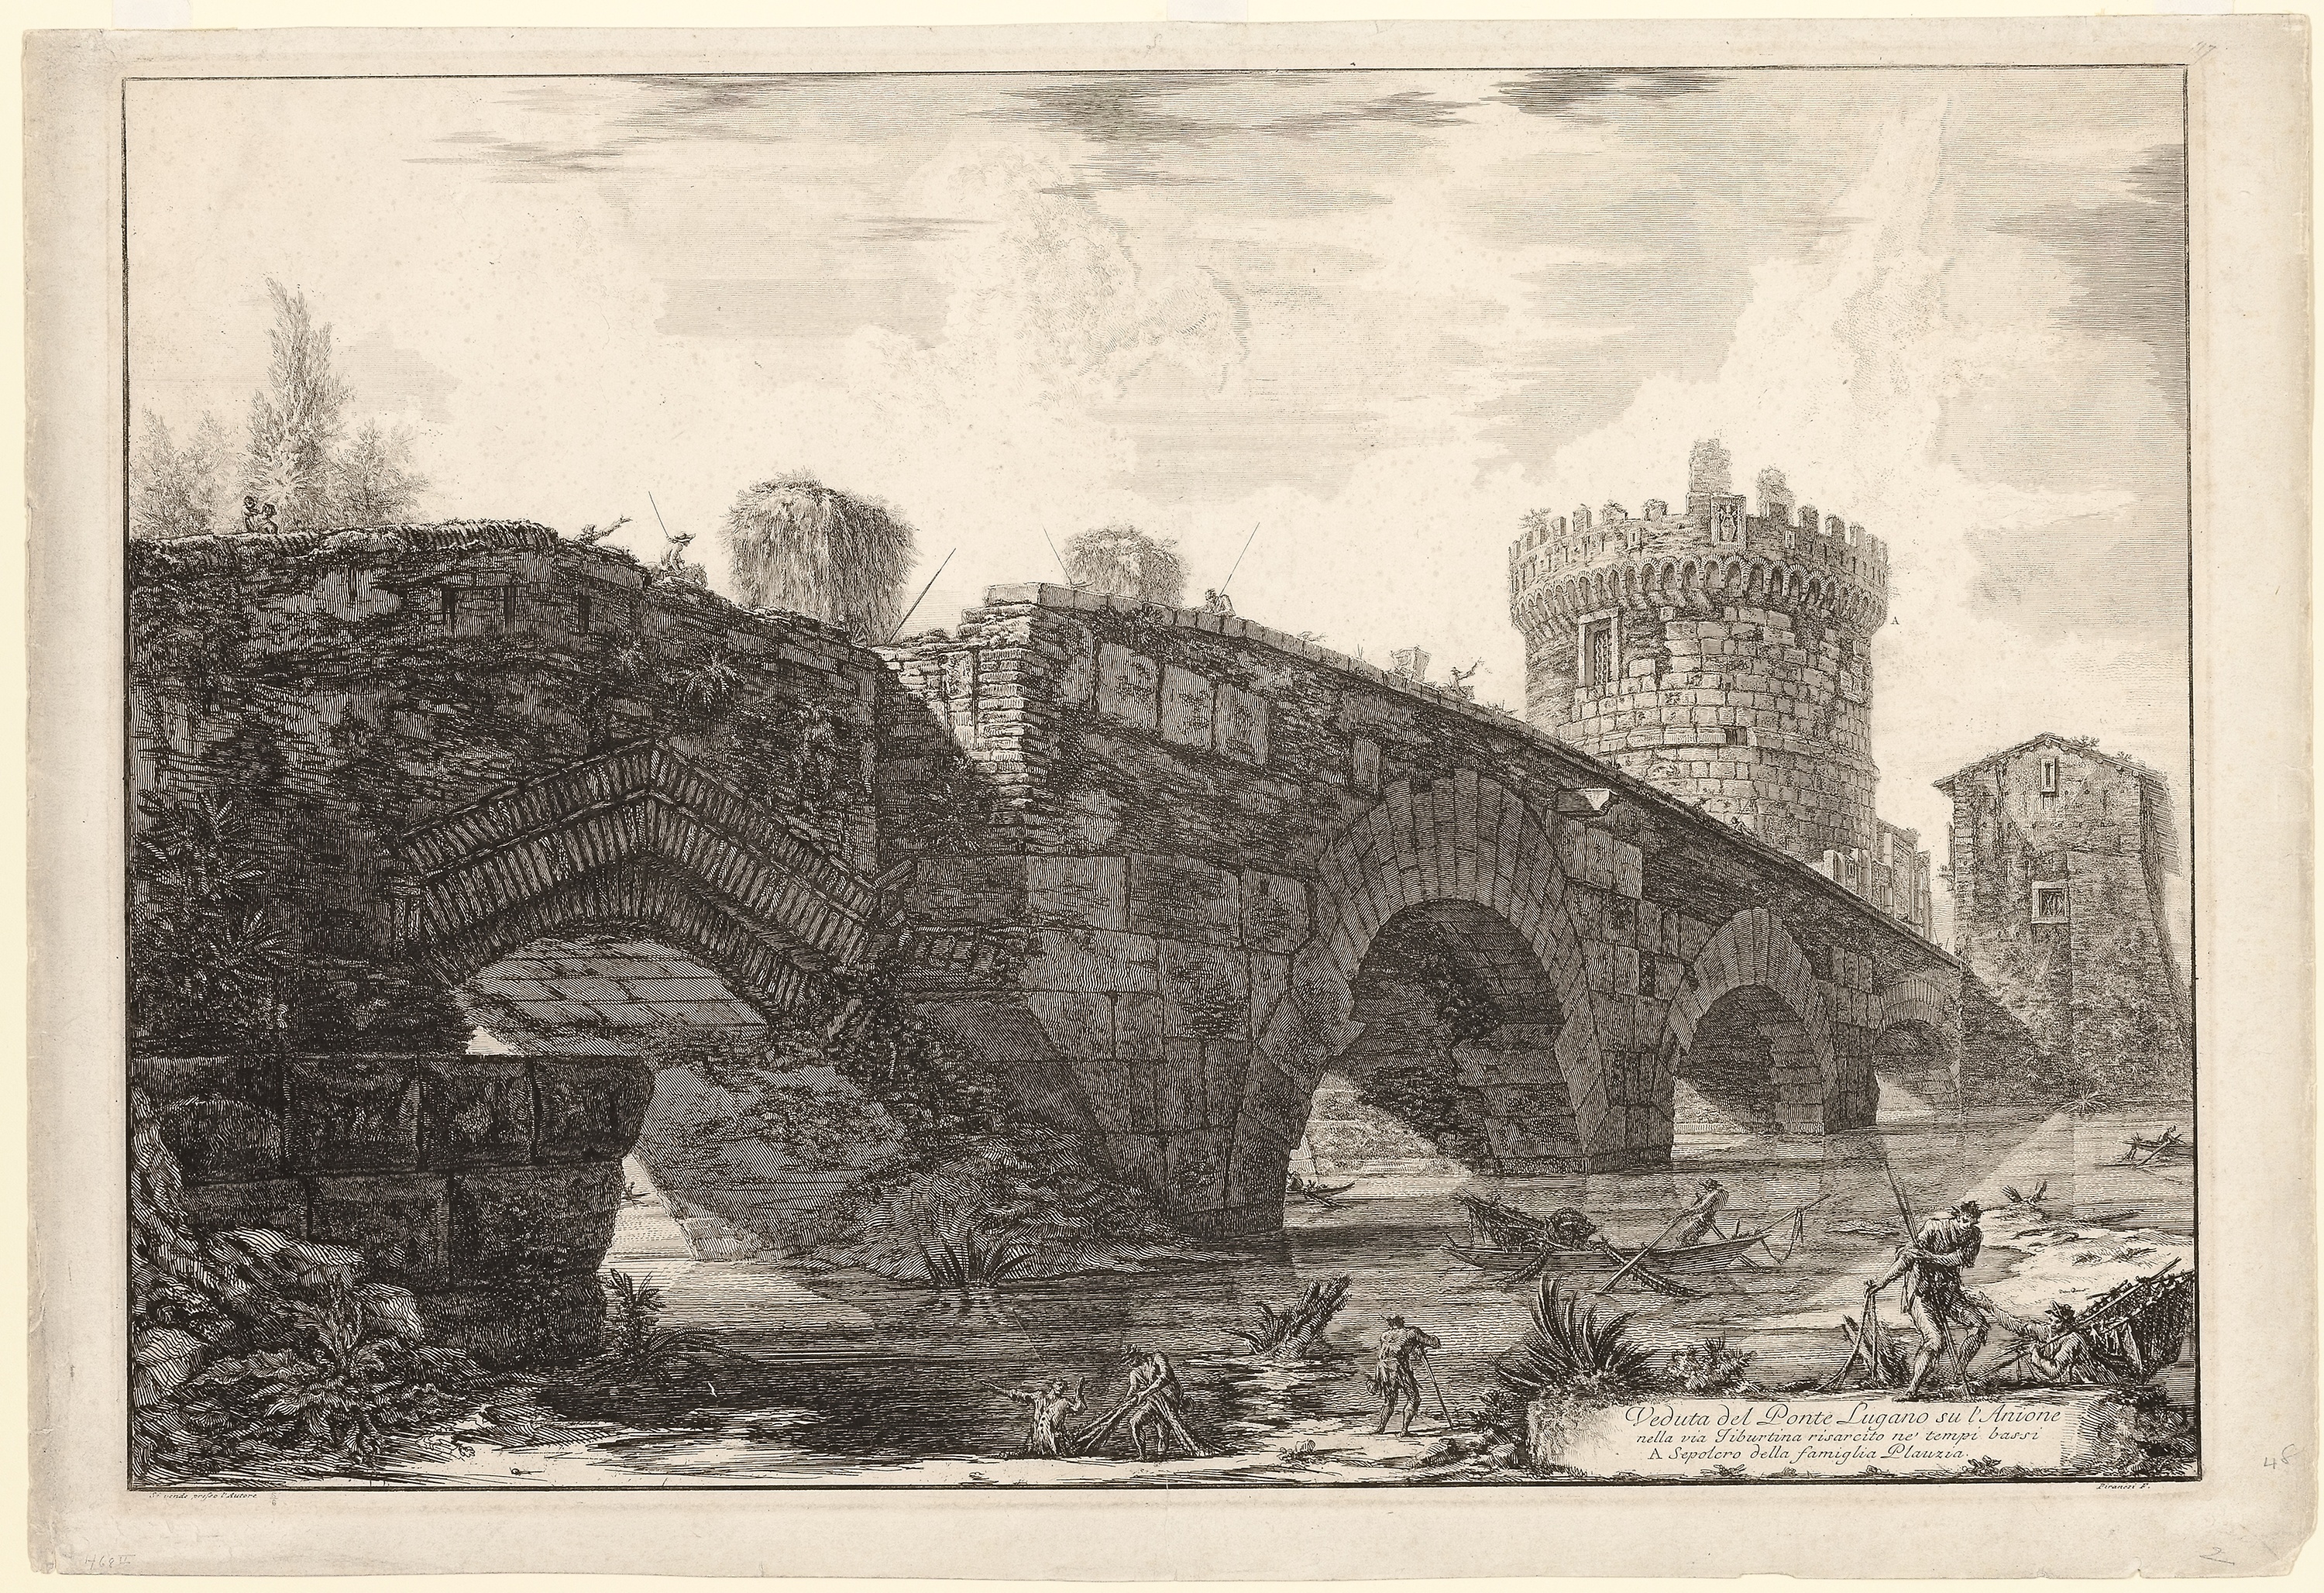
history, black and white, art, visual arts, artwork, painting, picture frame, stock photography, arch